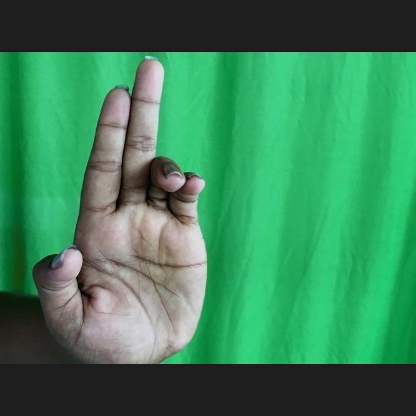
Mudra: Ardhapathaka